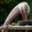
Label: bird